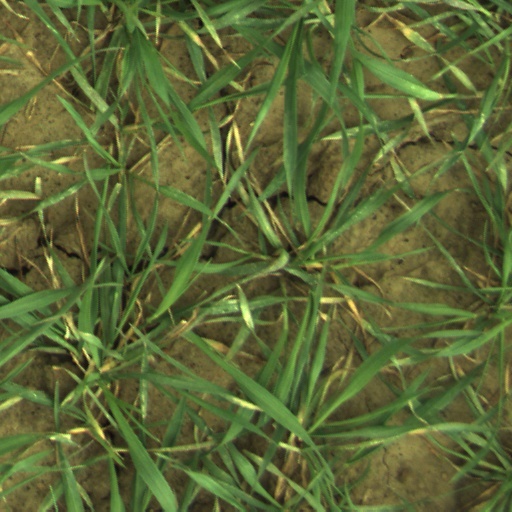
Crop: wheat